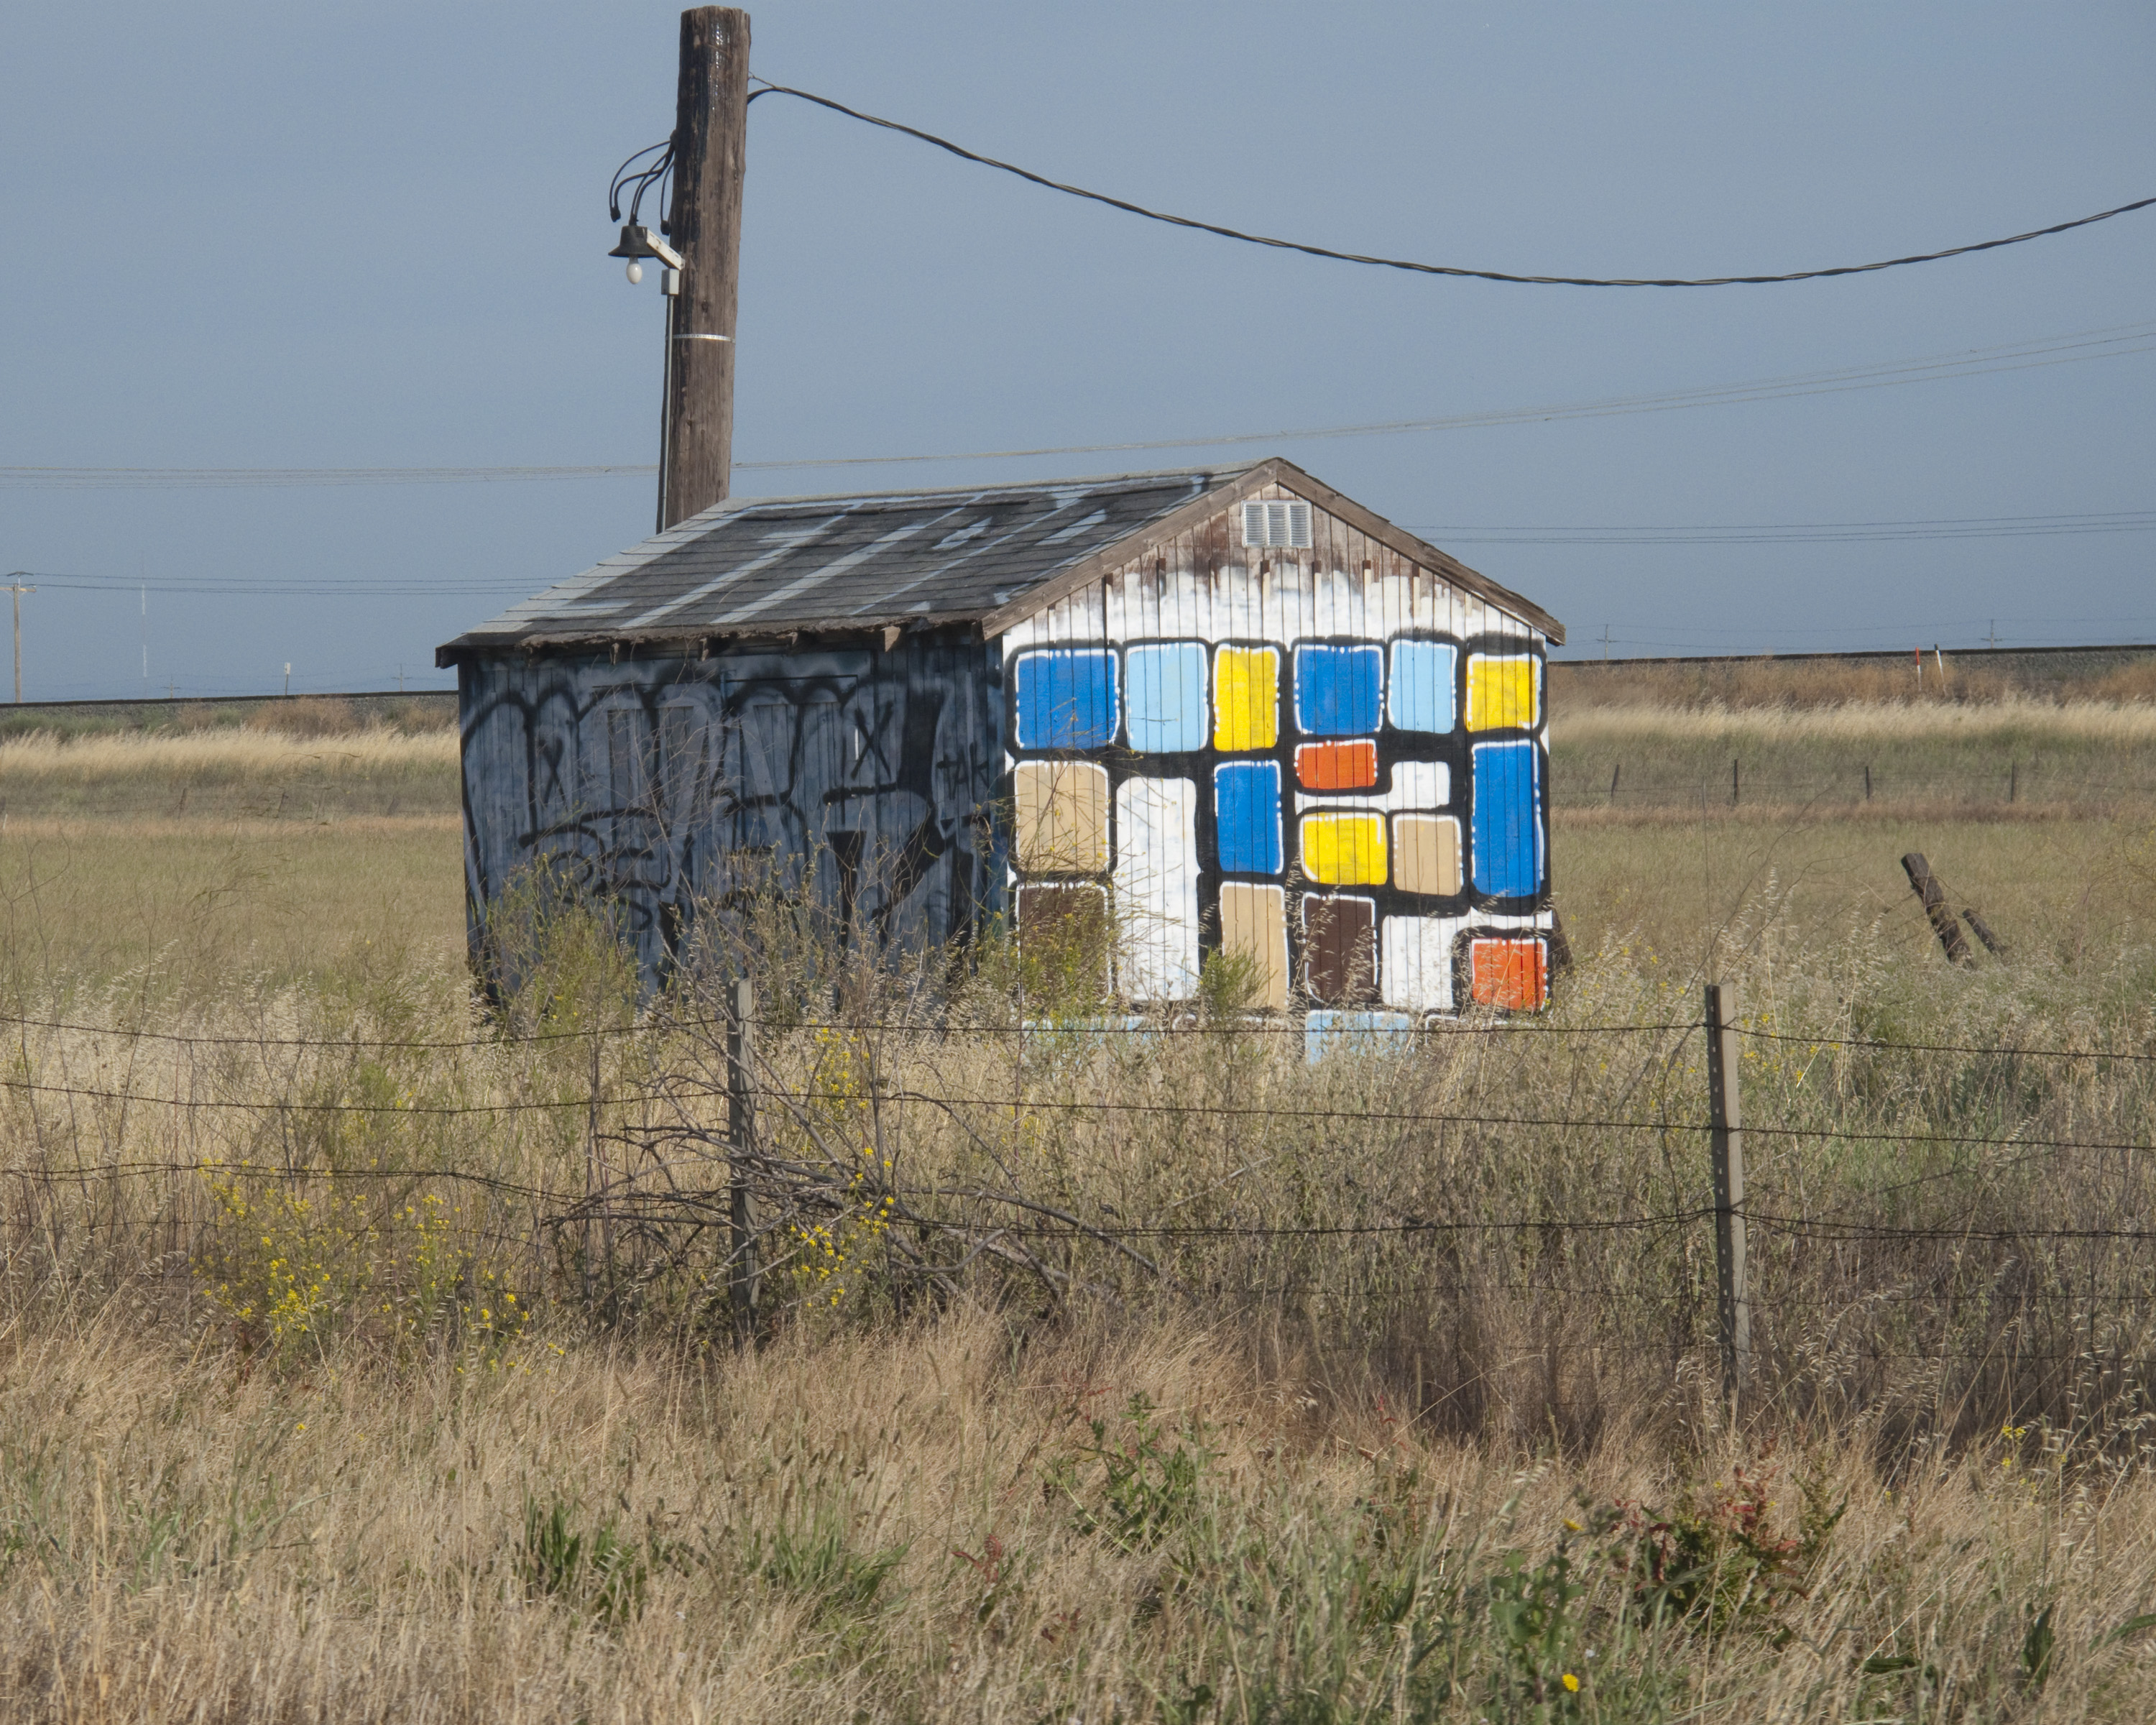
farm, prairie, barn, hut, shack, agriculture, sacramento, rural area, outdoor structure